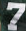
Number: 7